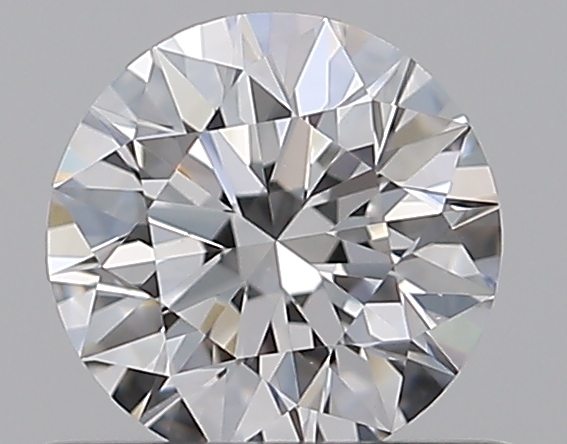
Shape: round
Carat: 0.53
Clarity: VS2
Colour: D
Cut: EX
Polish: EX
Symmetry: EX
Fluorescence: N
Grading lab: GIA
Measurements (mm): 5.21 x 5.23 x 3.25